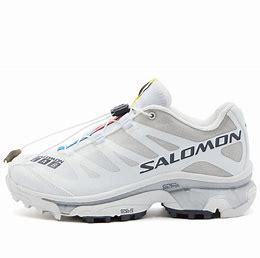
Brand: Salomon
Model: XT